Tim Adleman

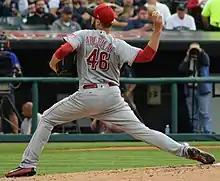
Adleman with the Cincinnati Reds in 2017

Timothy Max Adleman (born November 13, 1987) is an American former professional baseball pitcher. He played in Major League Baseball (MLB) for the Cincinnati Reds and in the KBO League for the Samsung Lions.